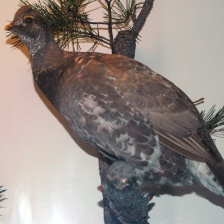
Species: BLUE GROUSE
Scientific name: DENDRAGAPUS OBSCURUS
ImageNet parent category: black_grouse